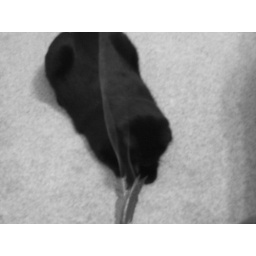
My two cats playing in a laundry basket